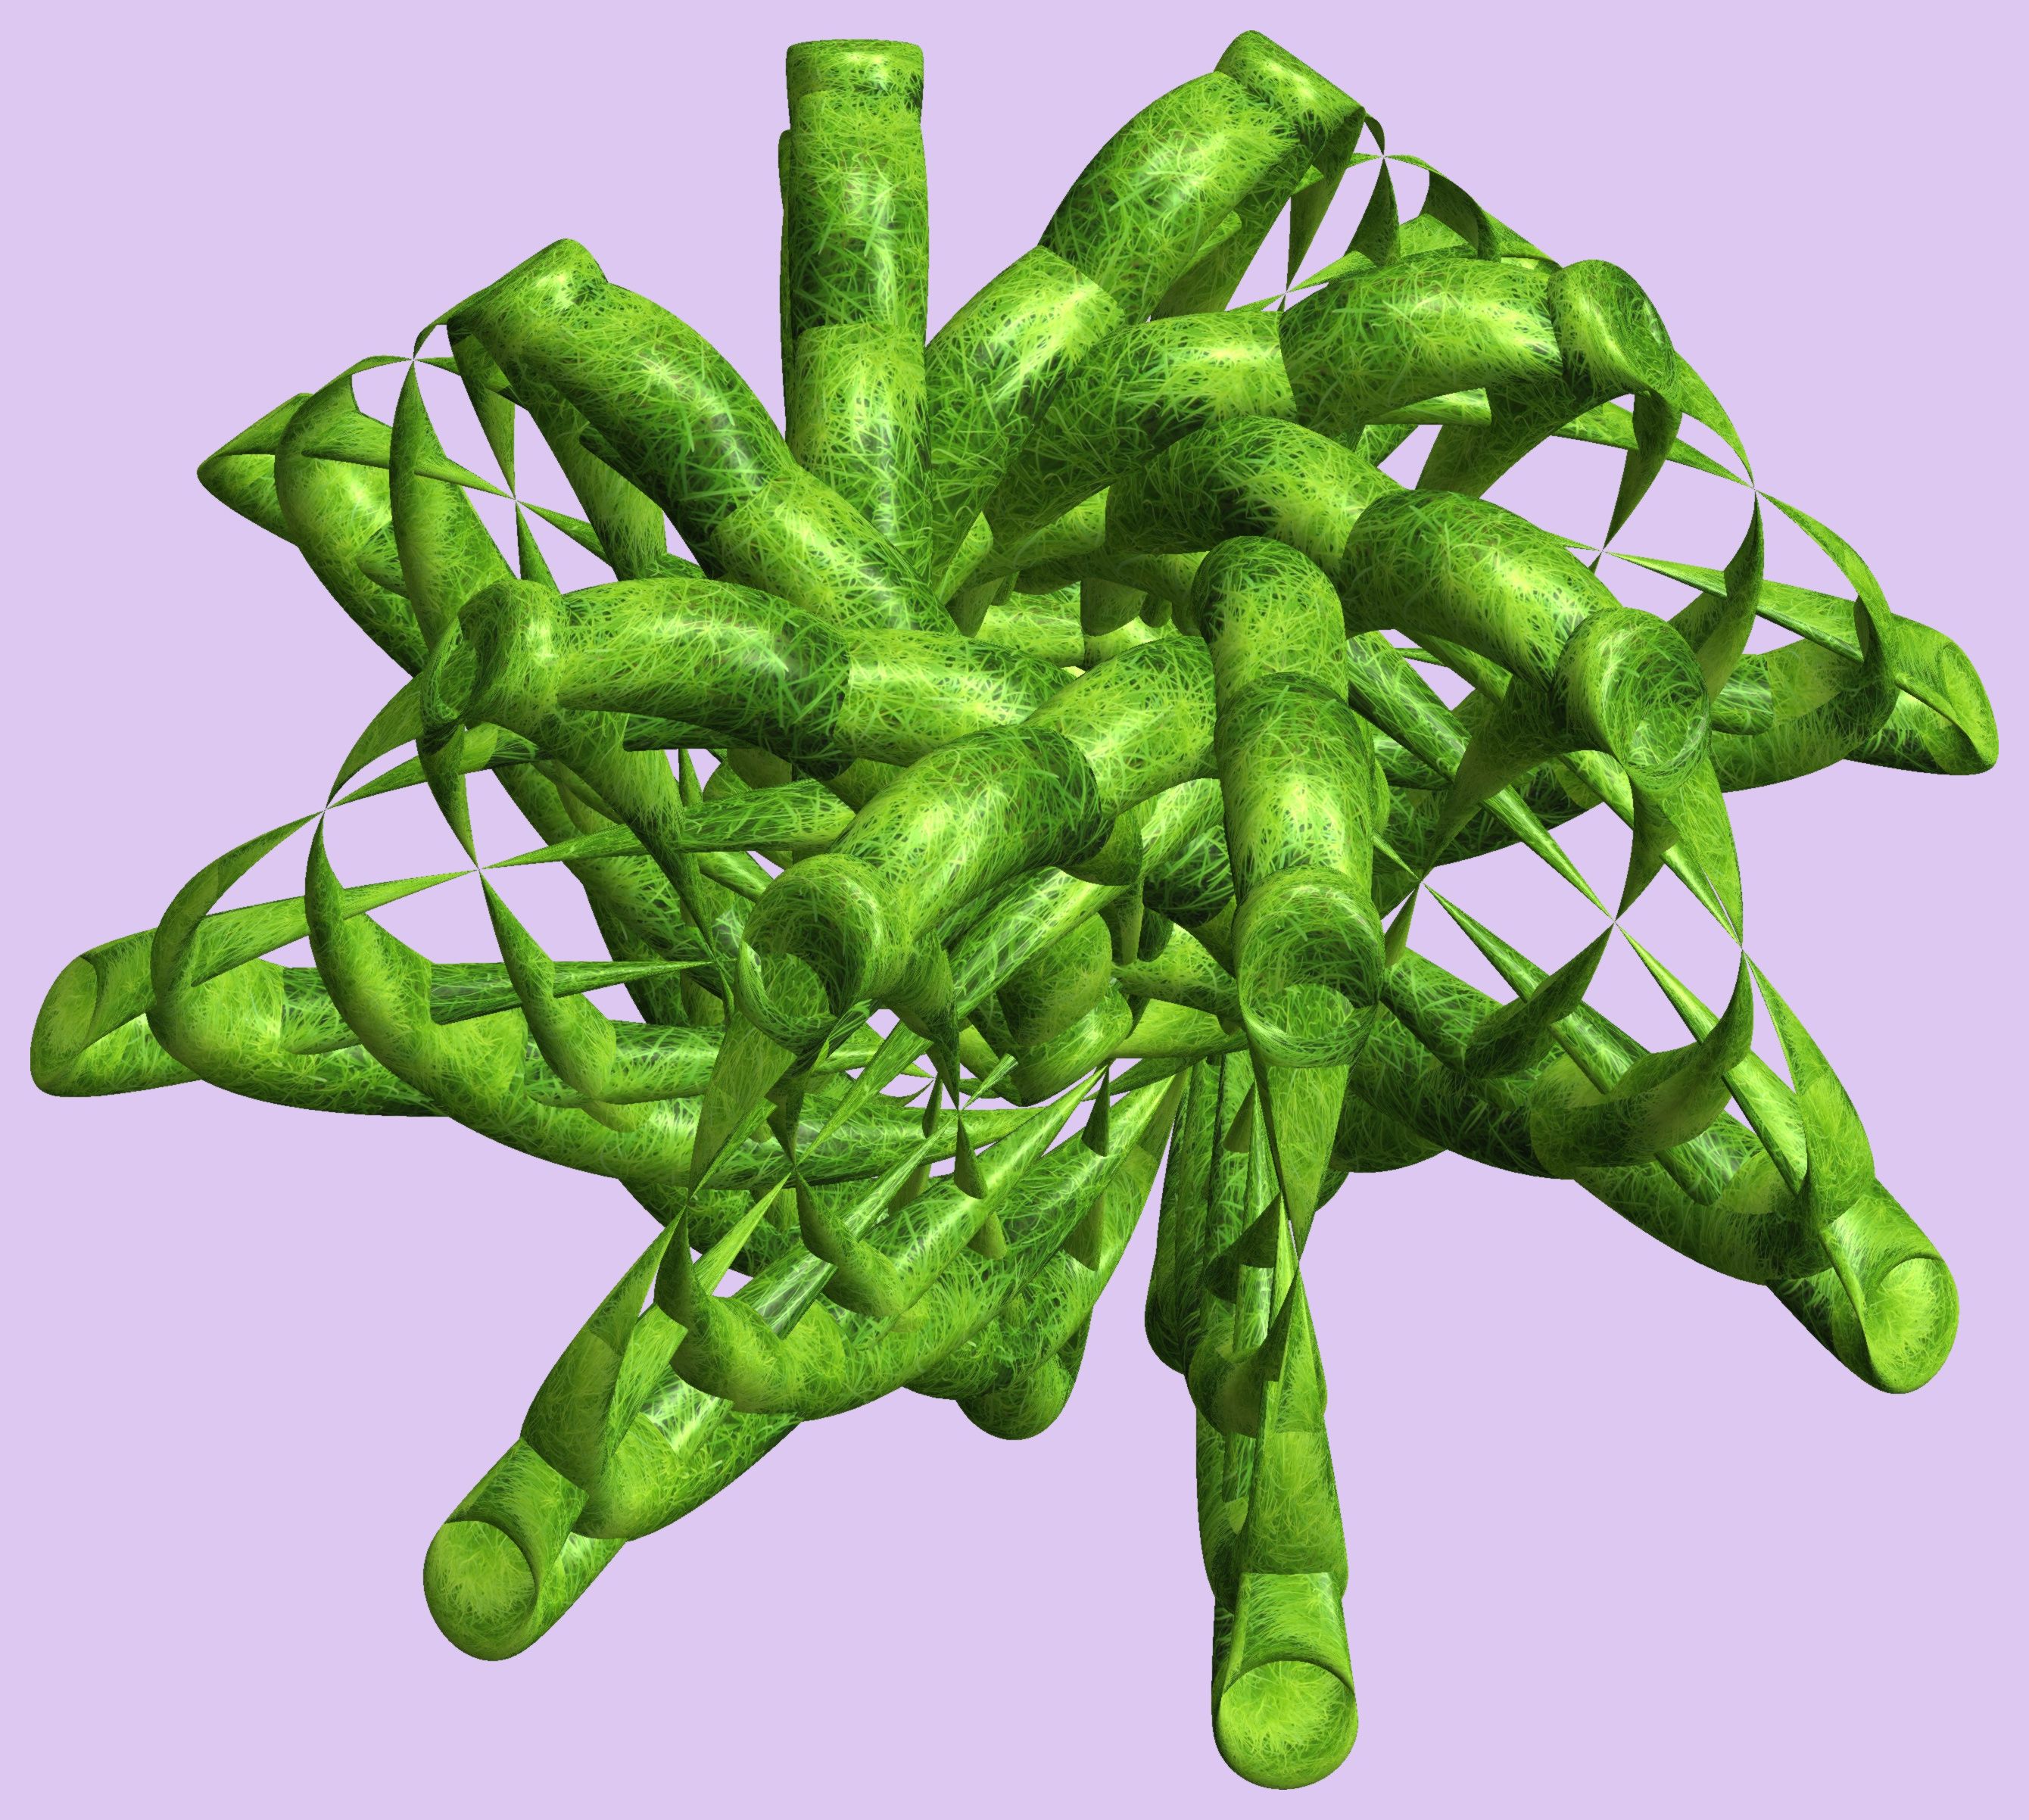
structure, plant, texture, leaf, flower, pattern, green, produce, vegetable, font, figure, illustration, design, symmetry, 3d, graphic, torus, mathematica, cg, parametricplot3d, code, program, algorithm, abstruct, mapping, flowering plant, land plant, army men